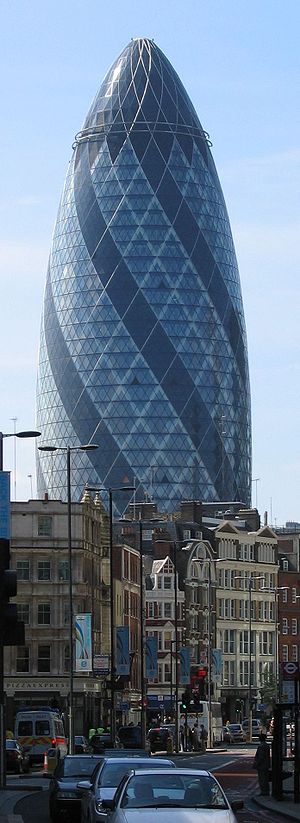
Norman Foster
Swiss Res hovedkvarter i London på adressen 30 St Mary Axe er en af Norman Fosters berømteste bygninger, og er blevet et nyt vartegn for London i det nye årtusinde
Norman Robert Foster, baron Foster af Thames Bank af Reddish, OM HonFREng er en verdensberømt engelsk arkitekt og designer. Grundlægger af tegnestuen Foster and Partners.